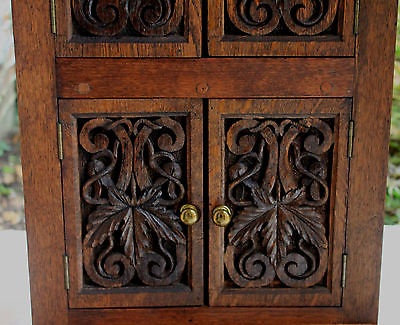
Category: cabinet